Keman

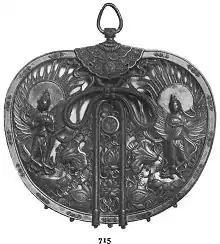
A "keman" from Iemitsu mausoleum at Shiba temple (Zōjō-ji), gilt bronze ca. 1630. Figures are prob. karyobinga though identified as Kwannon in catalog.

As its Sanskrit name suggests, it originated as a term for fresh flowers strung together and tied in a loop, but became a name for such implements as used to pay respect to the dead ("hotoke"), and eventually signified ritual implements ornamenting the inner sanctuary, corresponding to the chancel of a church.